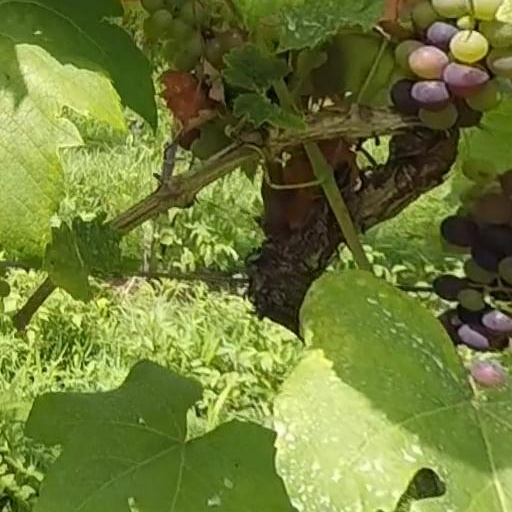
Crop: grape